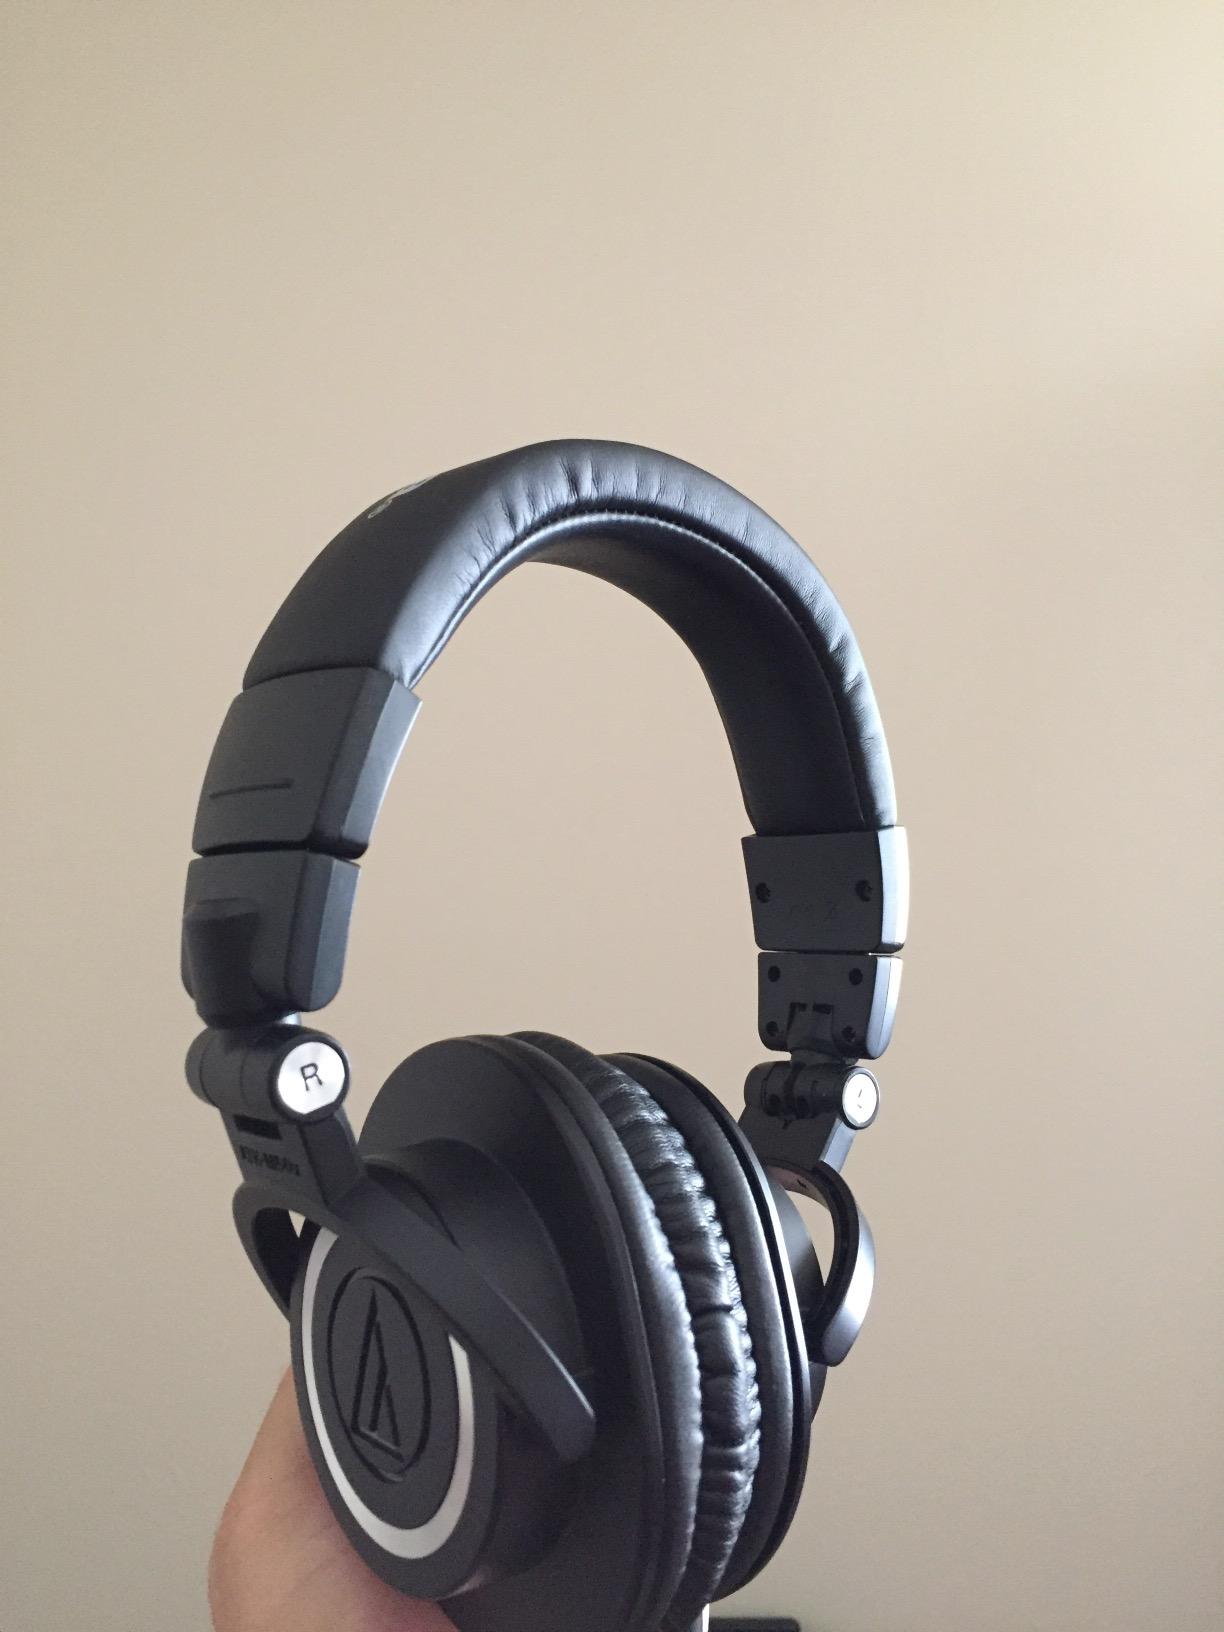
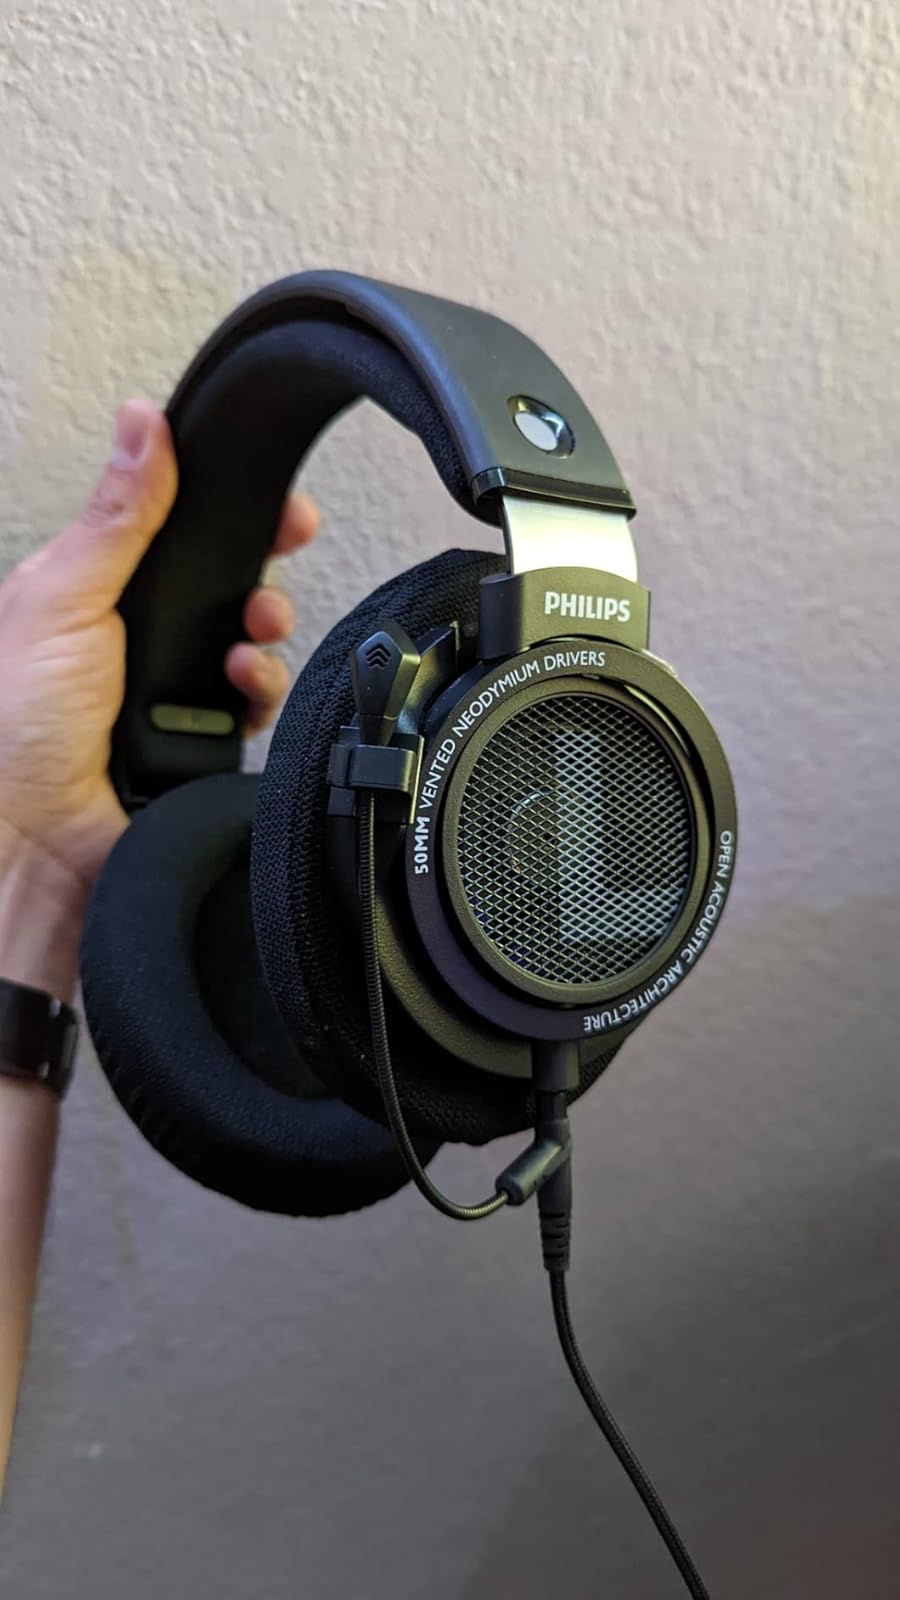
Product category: headphones
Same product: no